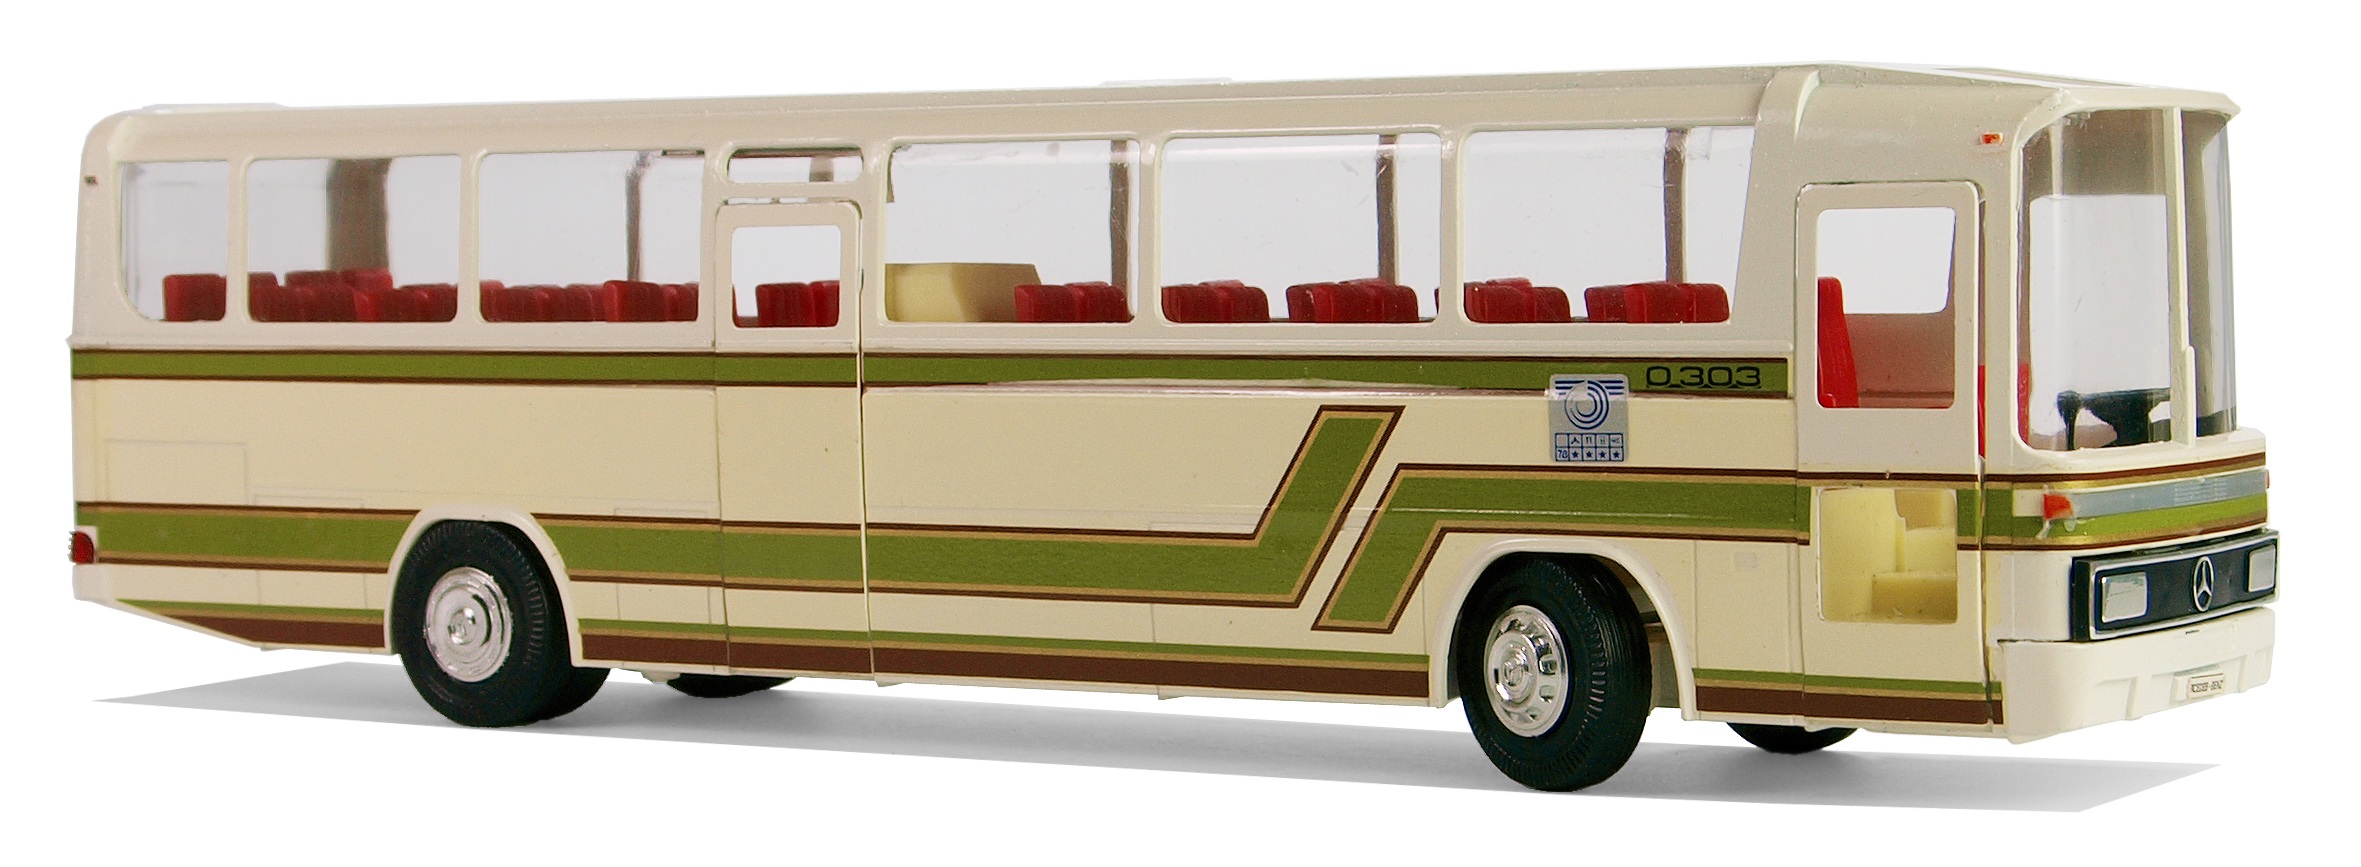
traffic, model, vehicle, nostalgia, leisure, bus, oldtimer, buses, model cars, collect, travel and line coach, locomotion, mercedes benz, models, hobby, minibus, model car, land vehicle, recreational vehicle, mode of transport, tour bus service, type o303